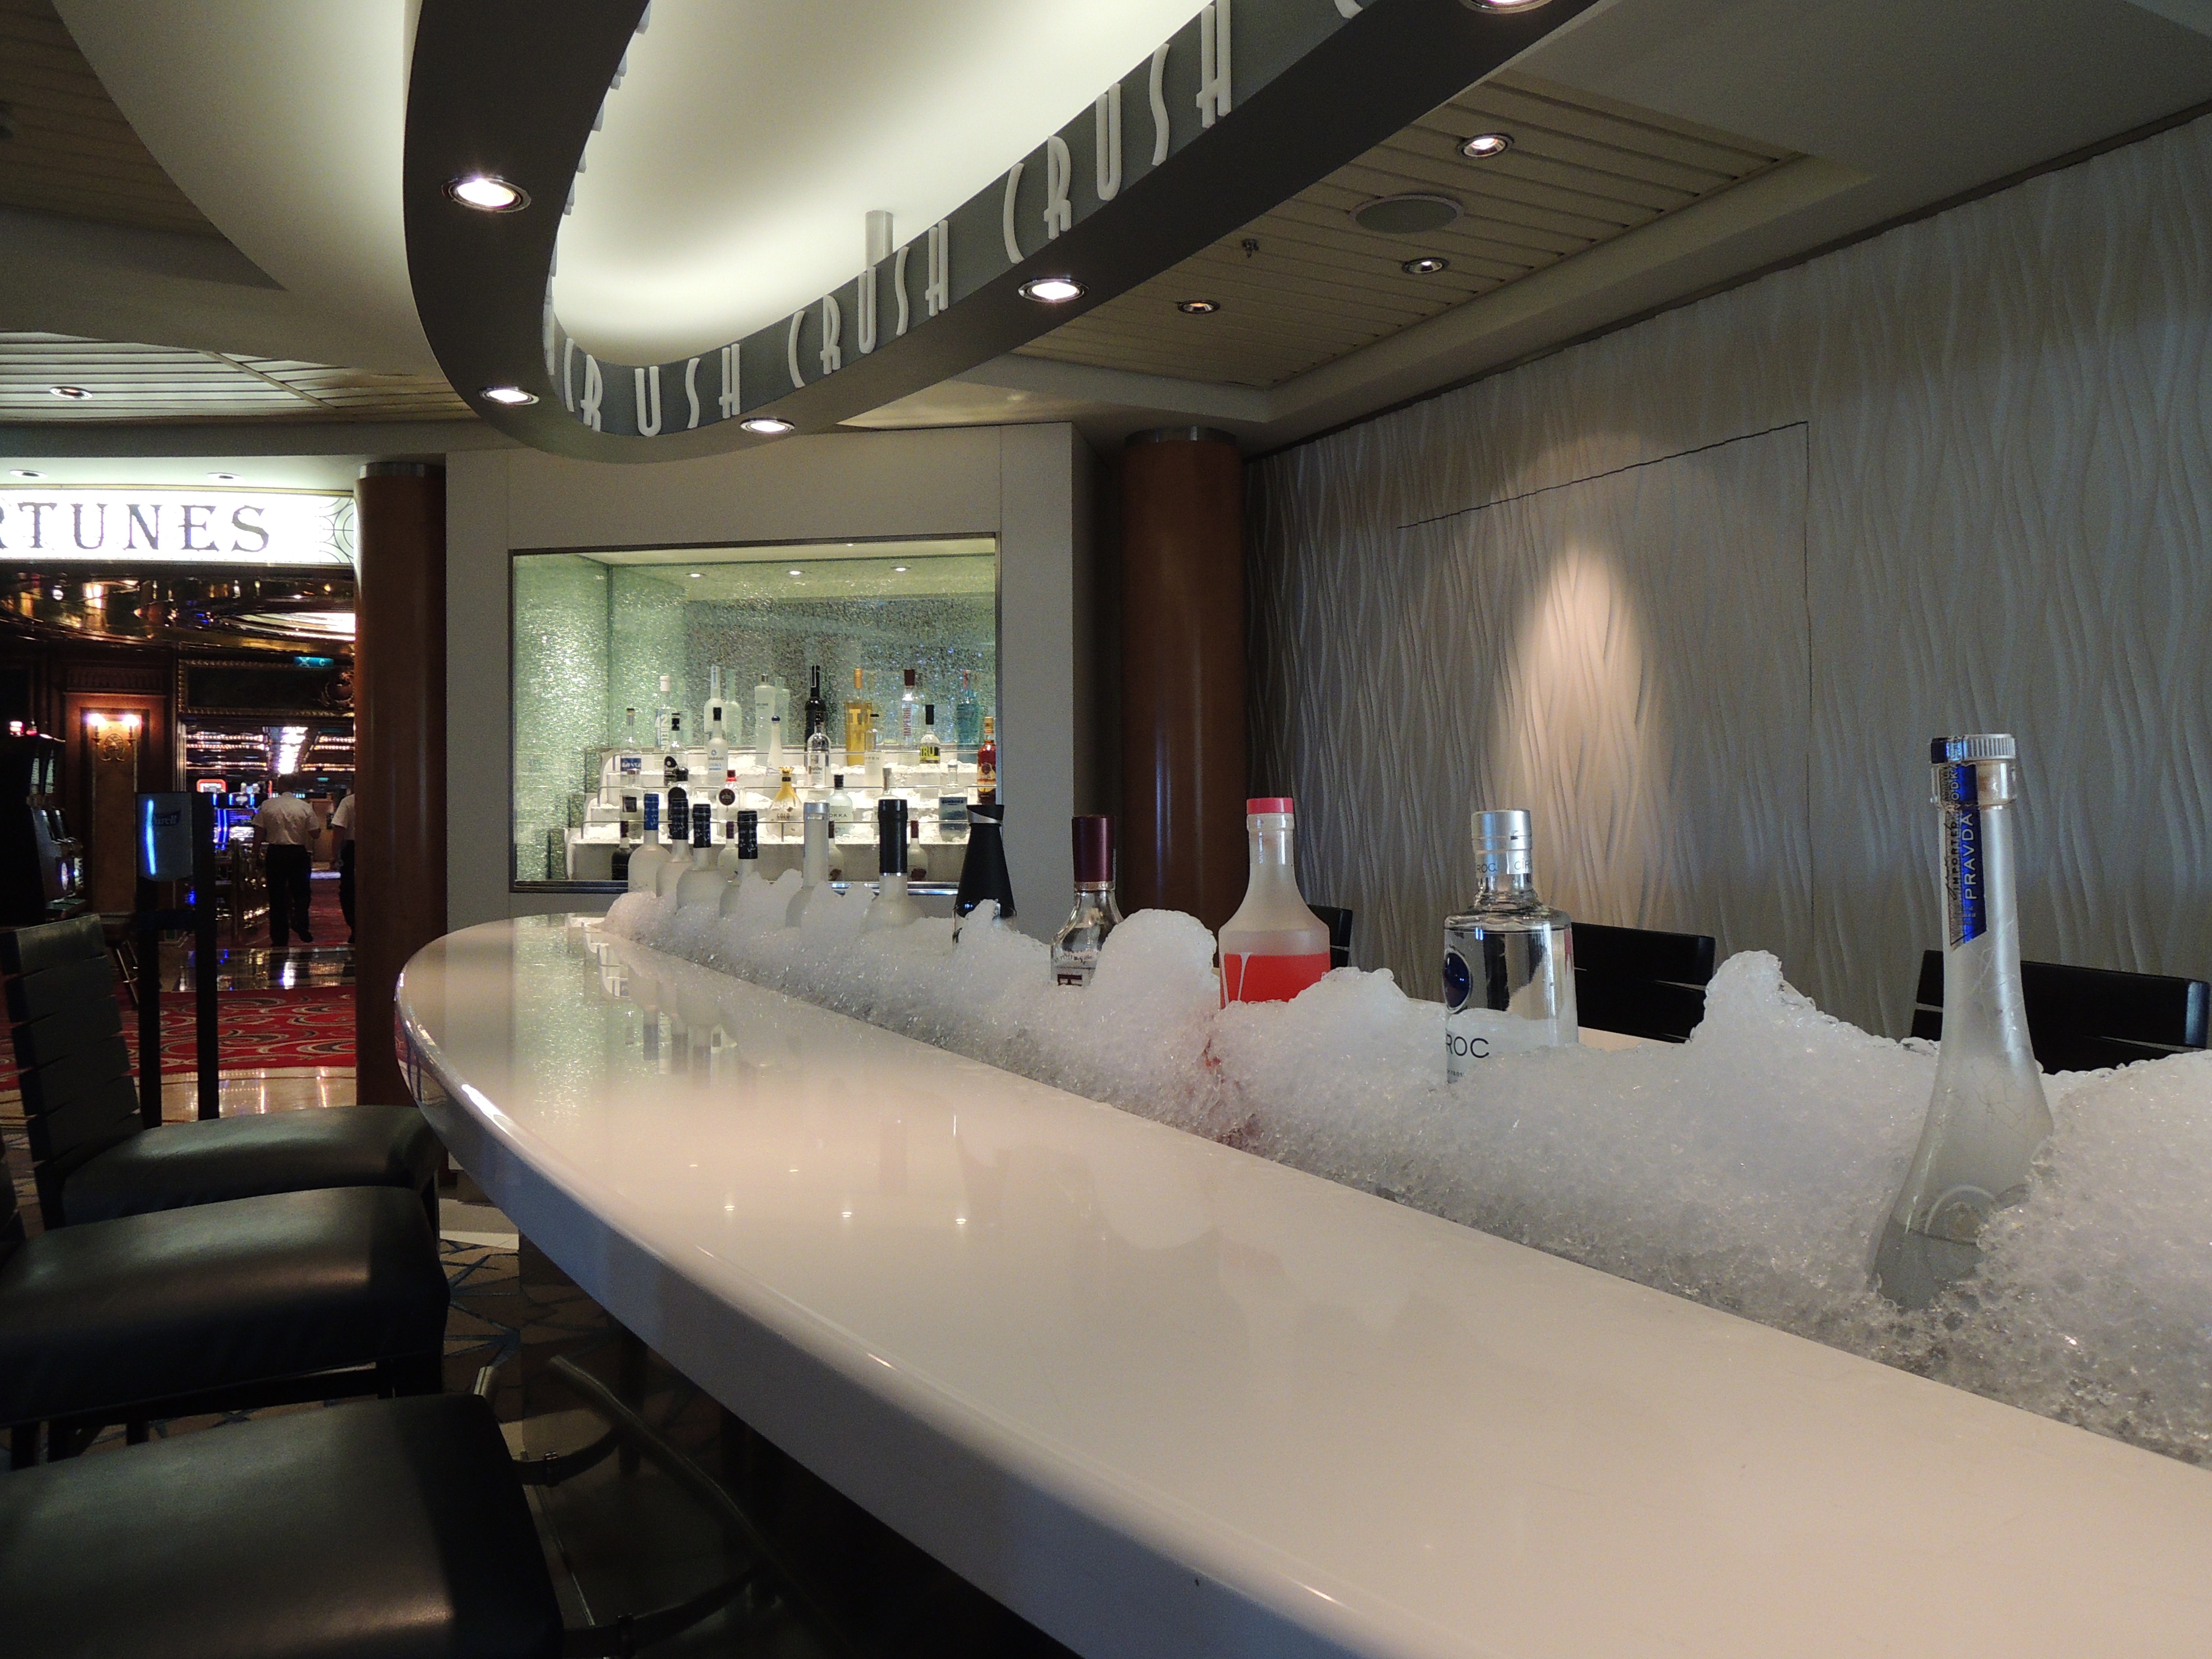
boat, auditorium, travel, bar, meal, alcohol, cocktail, martini, interior design, cruise, design, lobby, top, celebrity, convention center, puerto rico, luxury cruise ship, ice bar